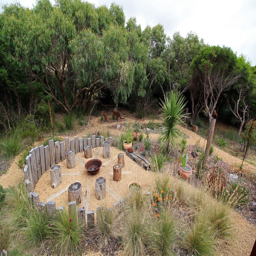
view from the deck over the garden and outdoor fire place